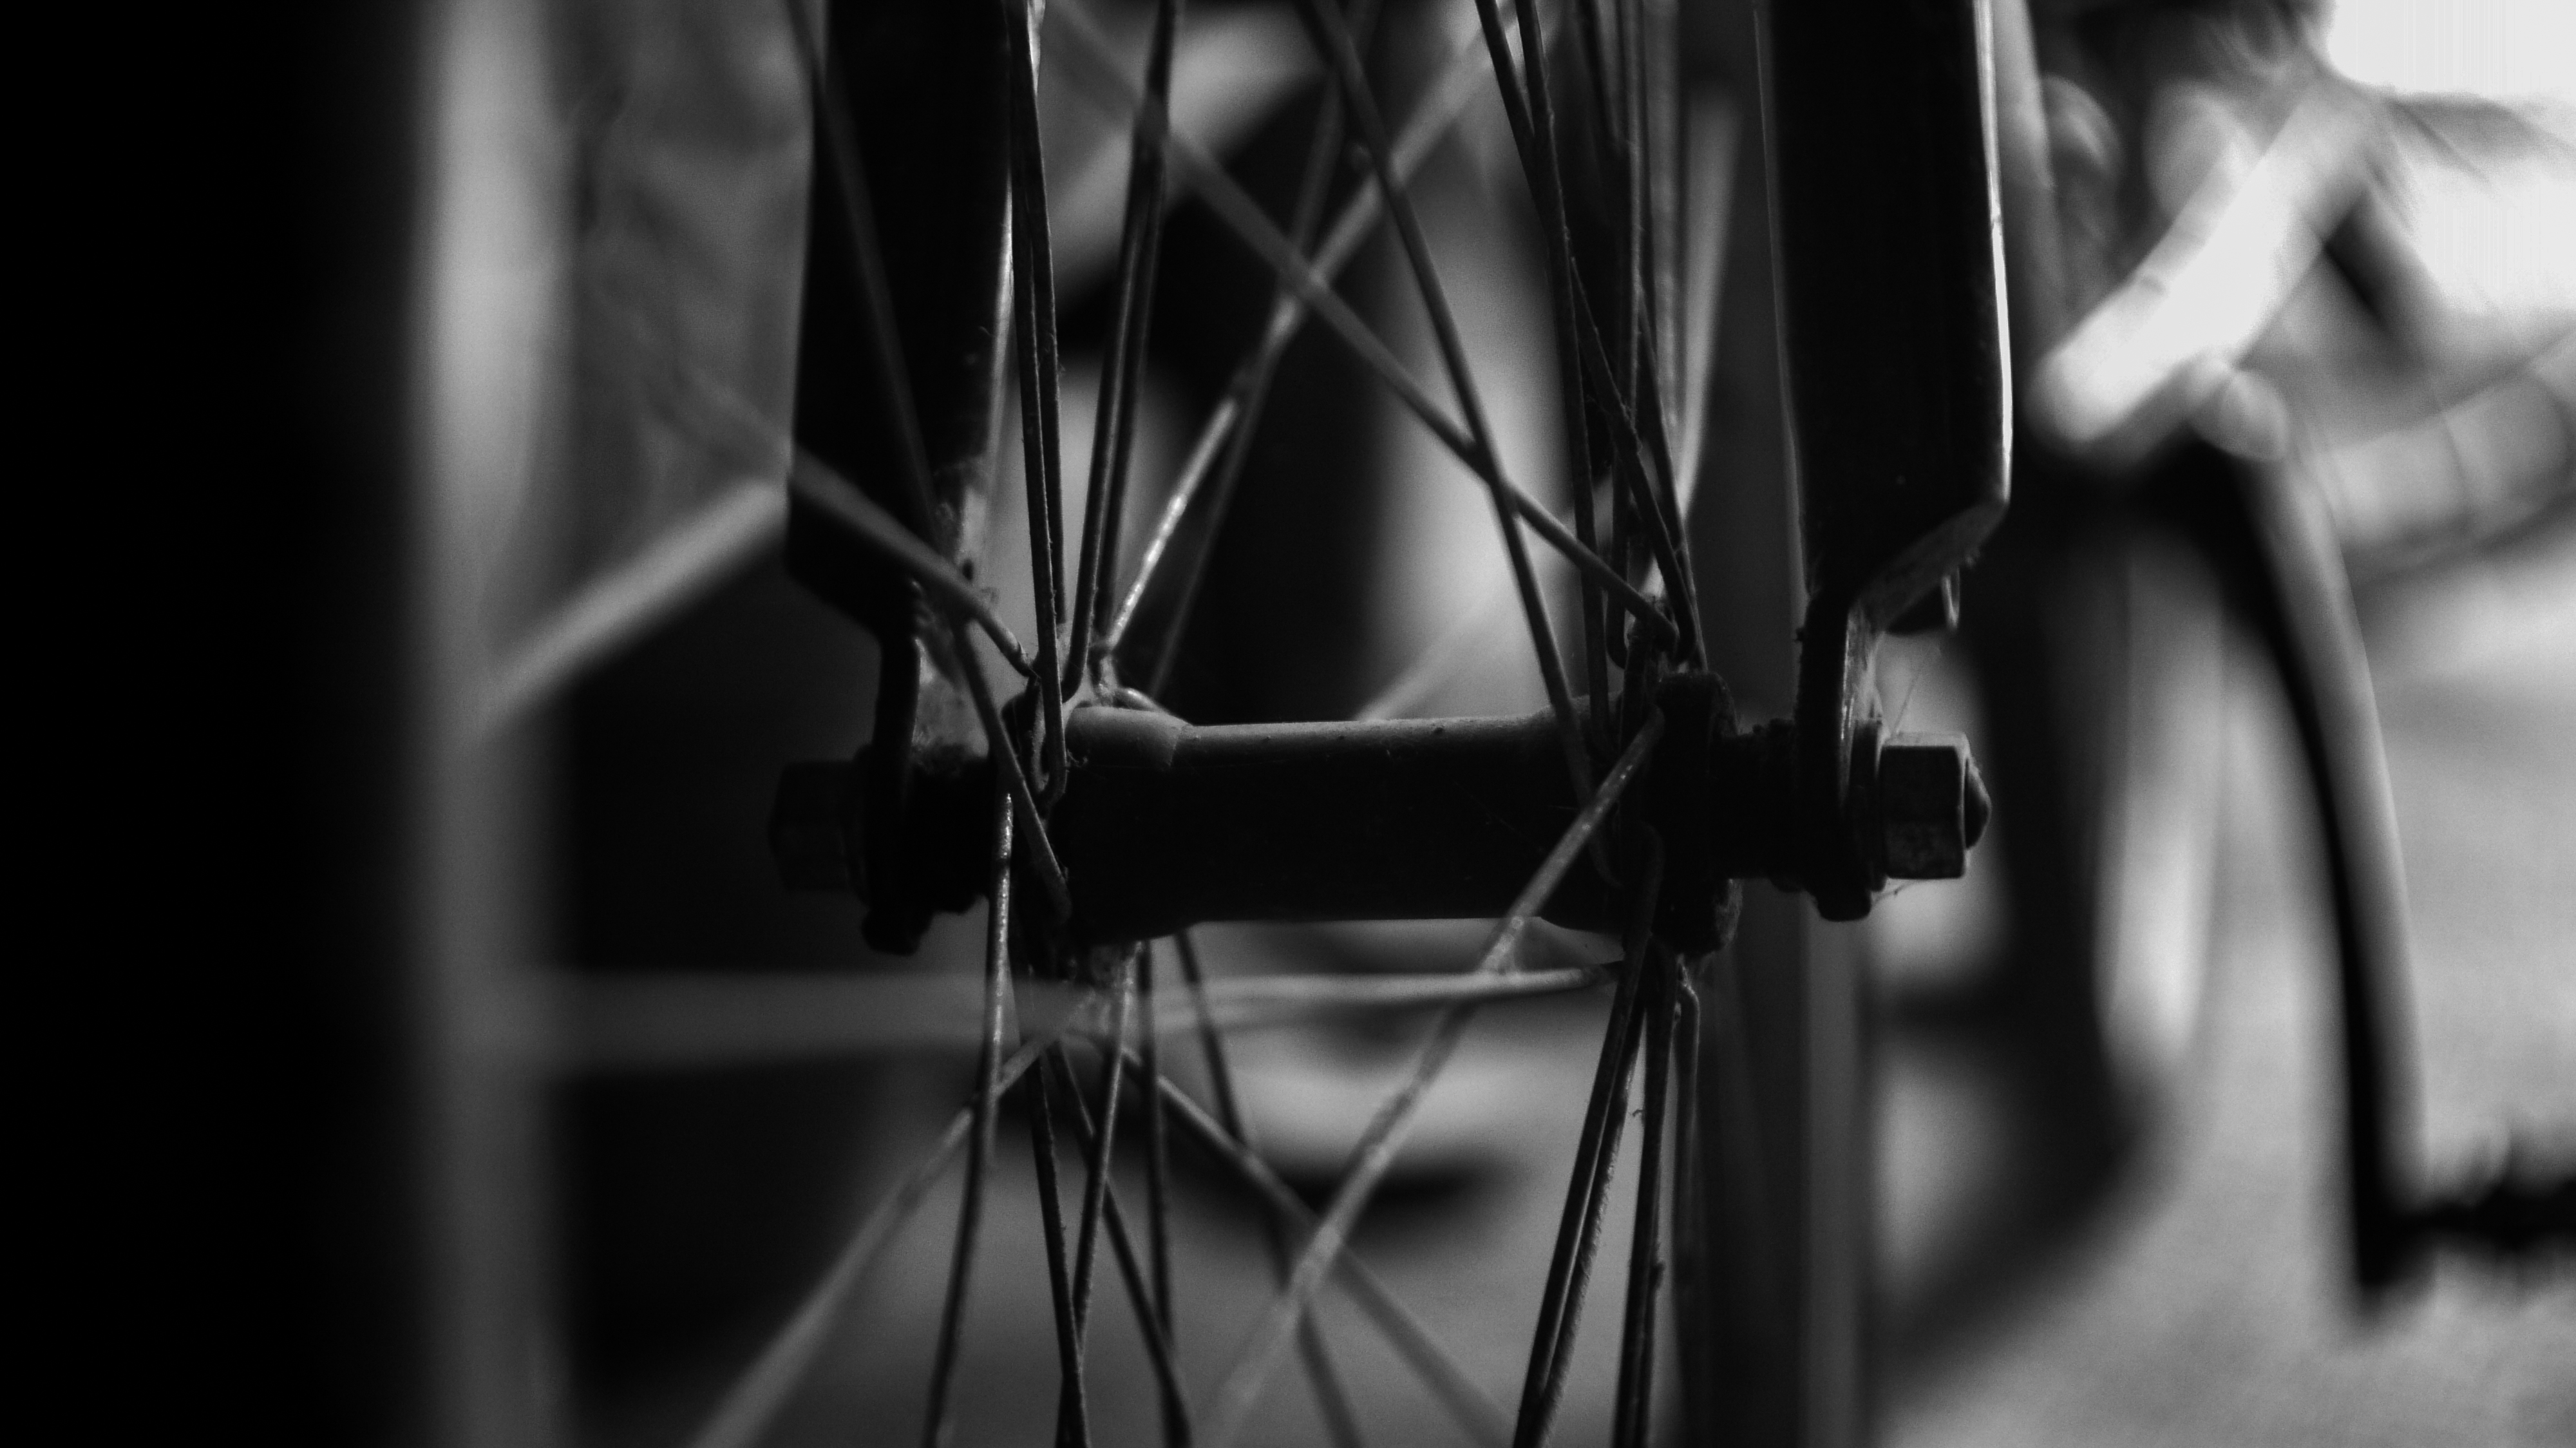
wheel, black, white, black and white, monochrome photography, photography, light, darkness, spoke, monochrome, still life photography, tire, angle, film noir